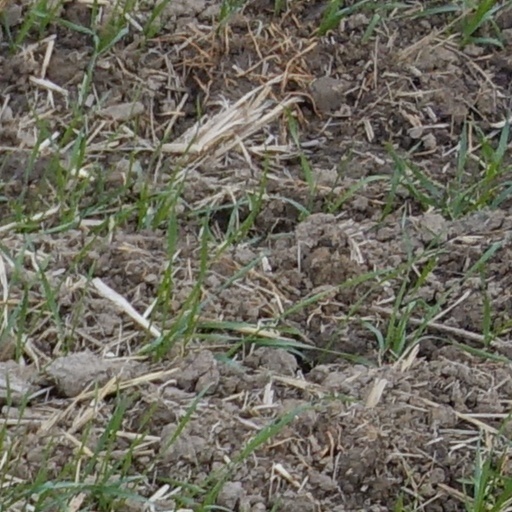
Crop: wheat